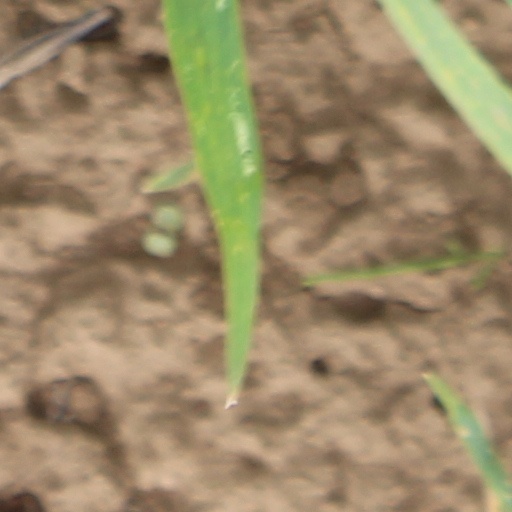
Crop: wheat